K-150 (Kansas highway)

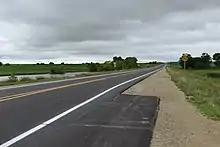
K-150 westbound at its eastern terminus

The Kansas Department of Transportation (KDOT) tracks the traffic levels on its highways, and in 2018, they determined that on average the traffic was 1490 vehicles per day near each terminus. K-150 is not included in the National Highway System. The National Highway System is a system of highways important to the nation's defense, economy, and mobility. K-150 does connect to the National Highway System at its eastern and western terminus.